Brian Riley (ice hockey)

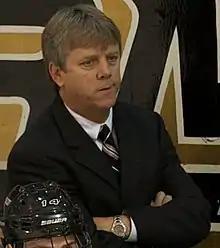
Riley at Tate Rink in 2012

Brian Riley is an American retired ice hockey coach who was the third consecutive member of his family to coach at Army.